2025 The Great American Getaway 400

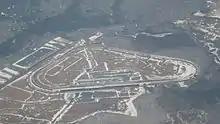
Pocono Raceway, the track where the race was held.

Pocono Raceway is a oval speedway located in Long Pond, Pennsylvania, which has hosted NASCAR racing annually since the early 1970s. Nicknamed "The Tricky Triangle", the speedway has three distinct corners and is known for high speeds along its lengthy straightaways.